Transport in Sydney

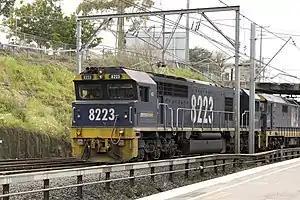
A Pacific National freight train

NSW TrainLink interurban trains operate from Central railway station to the Illawarra, Southern Highlands, Blue Mountains, Central Coast and Newcastle. This station is also the terminus for NSW TrainLink's long-distance trains to numerous destinations in country New South Wales as well as Melbourne and Brisbane. The "Indian Pacific" also operates to Adelaide and Perth.